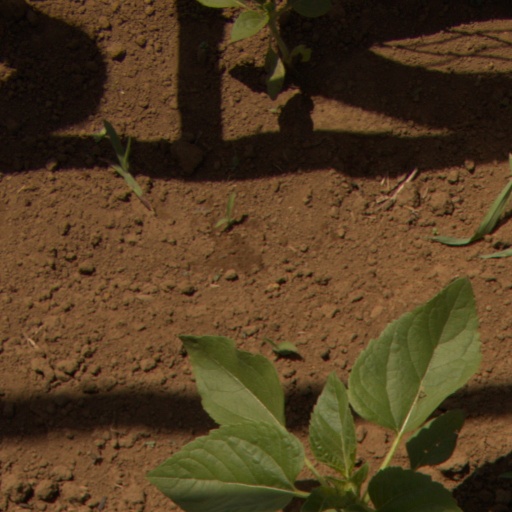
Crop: Jerusalem artichoke